Spandex

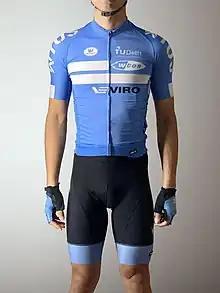
Elastic material used in the fabrics of a summer cycling attire comprising a jersey, bib shorts and gloves.

Spandex, Lycra, or elastane is a synthetic fiber known for its exceptional elasticity. It is a polyether-polyurea copolymer that was invented in 1958 by chemist Joseph Shivers at DuPont.